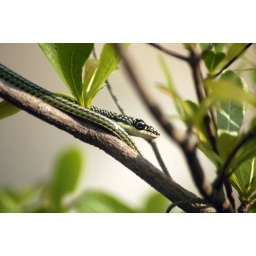
Flying green tree snake in my yard. Mildly poisonous... interesting and beautiful snake.